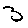
Label: 3